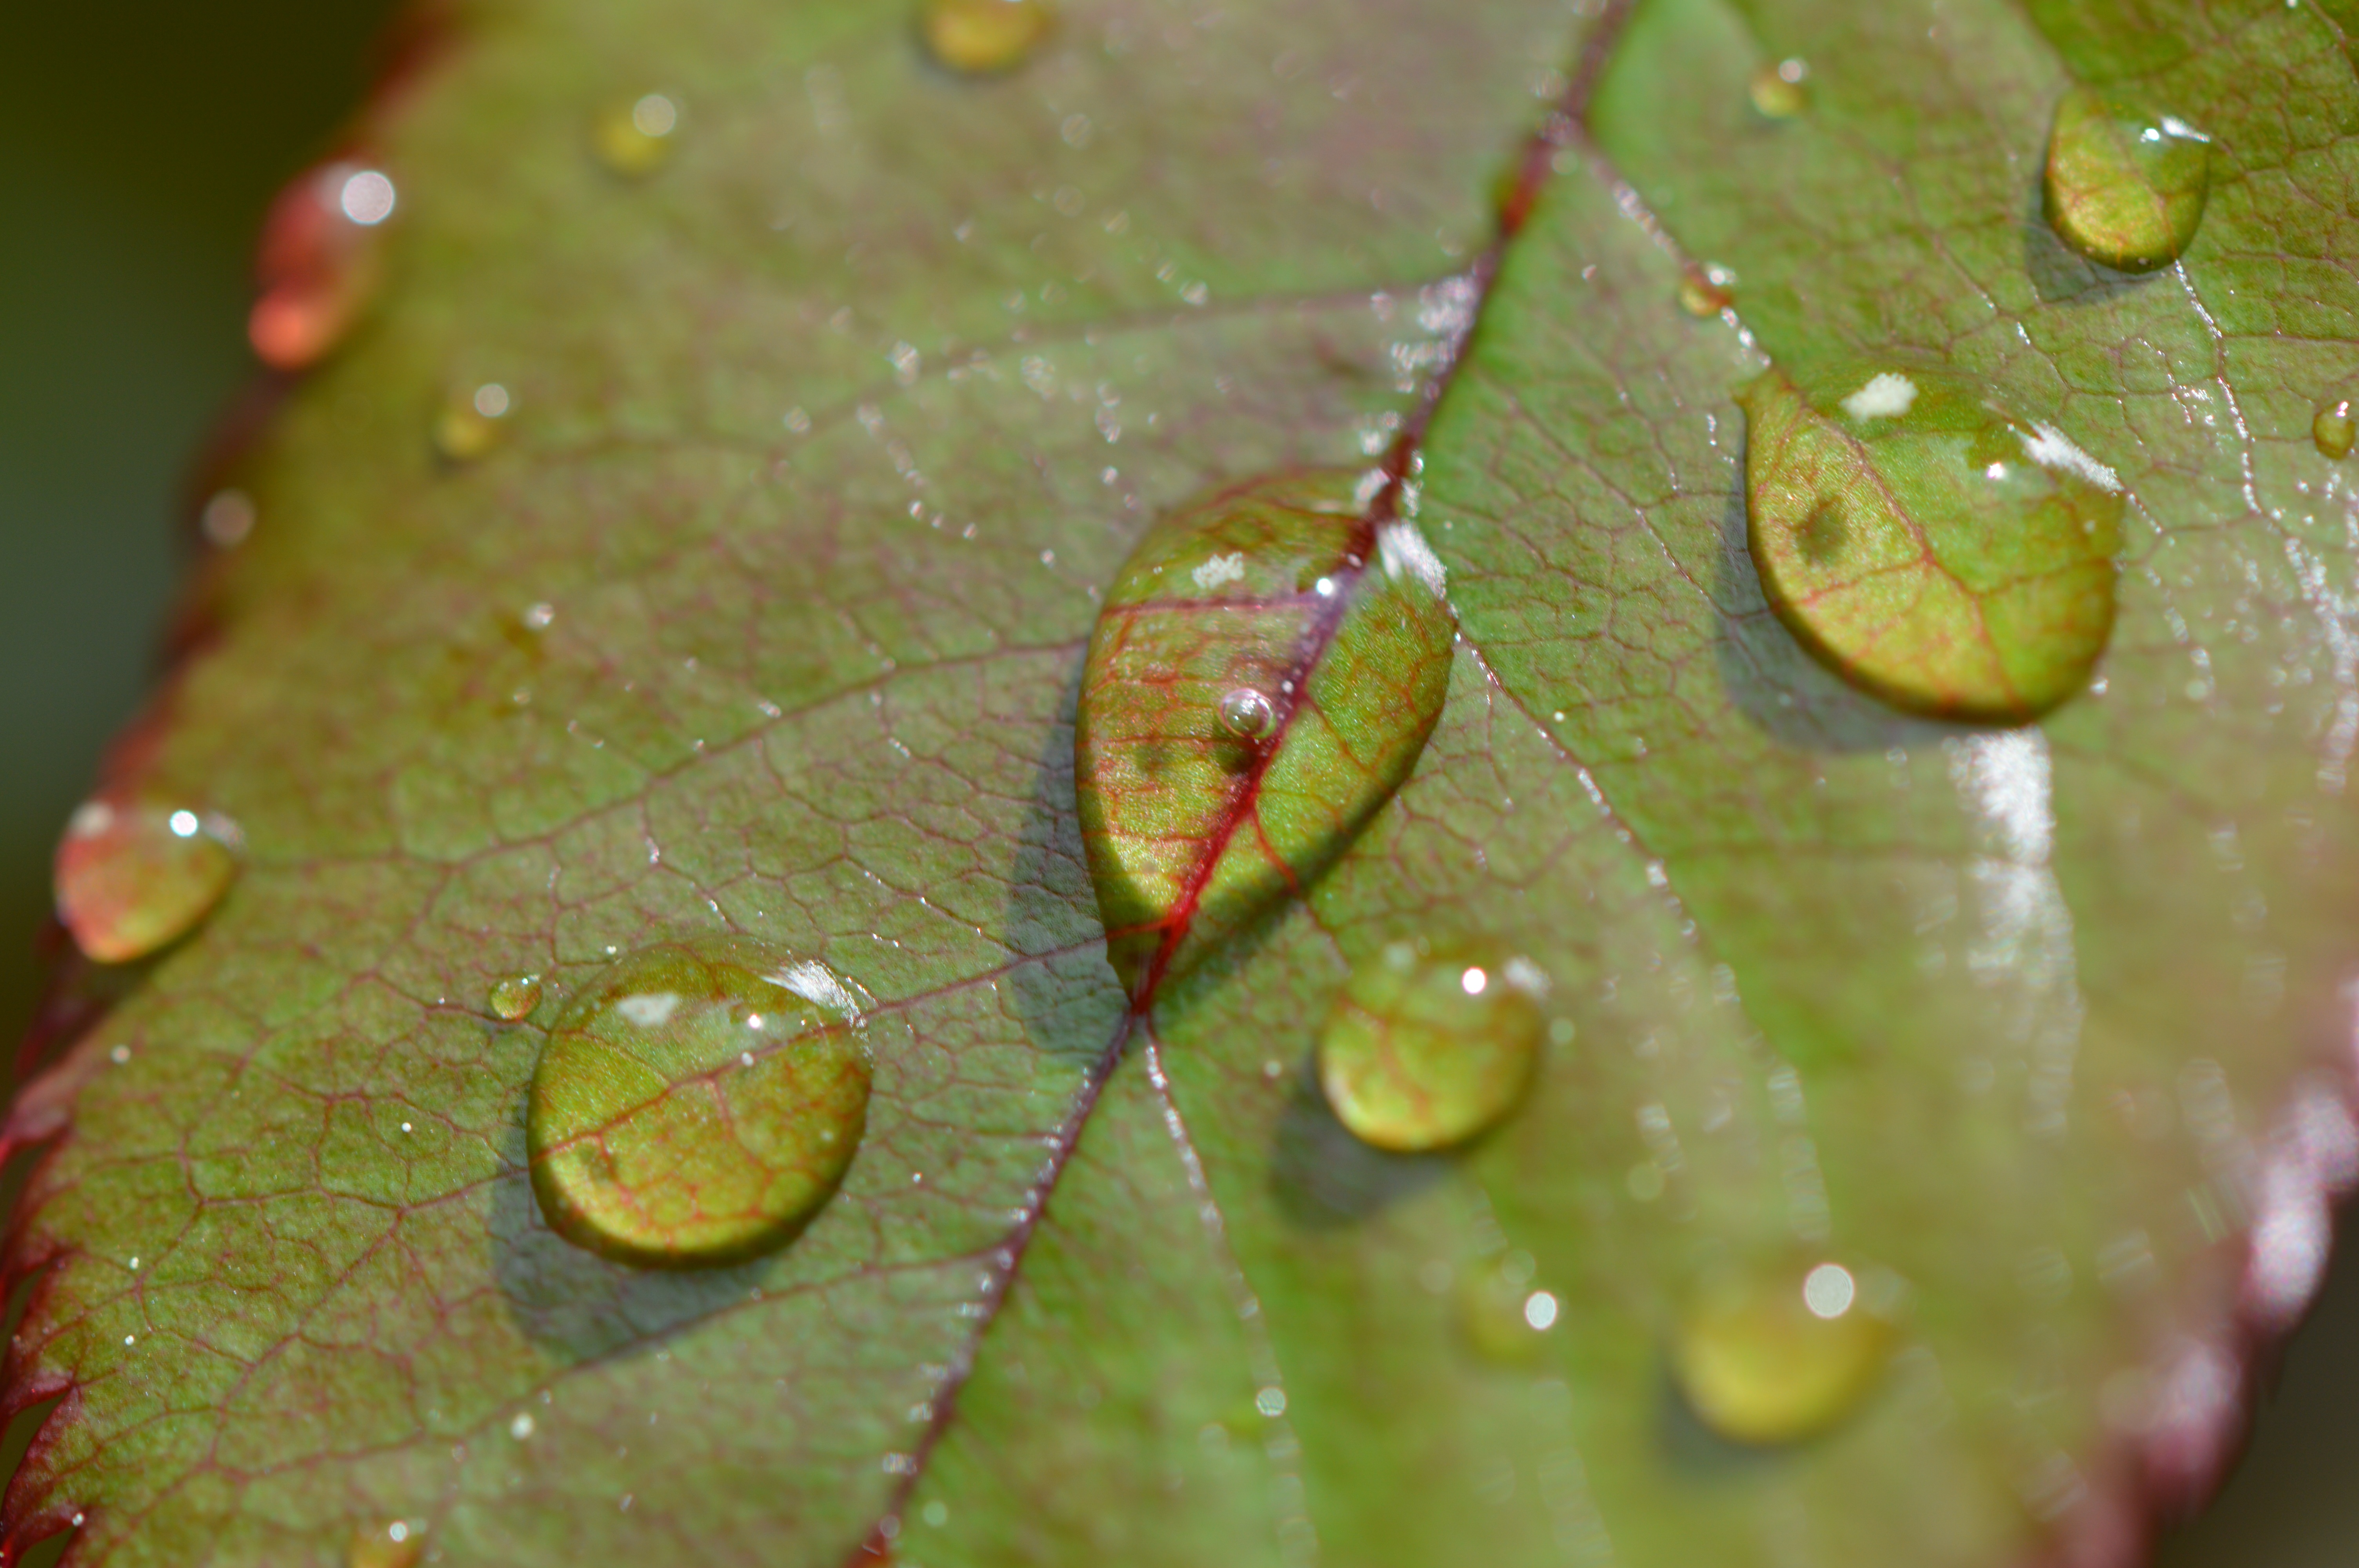
water, nature, drop, dew, plant, photography, rain, leaf, flower, raindrop, wet, green, macro, botany, close, flora, fauna, drip, close up, drop of water, moisture, macro photography, beaded, rosenblatt, plant stem